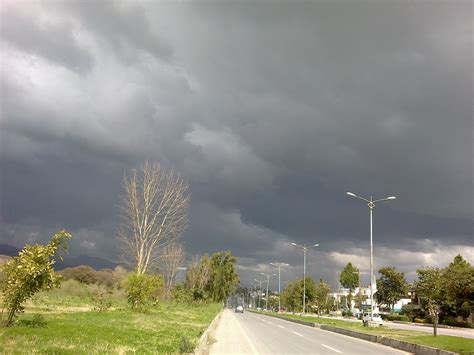
Weather: cloudy or overcast